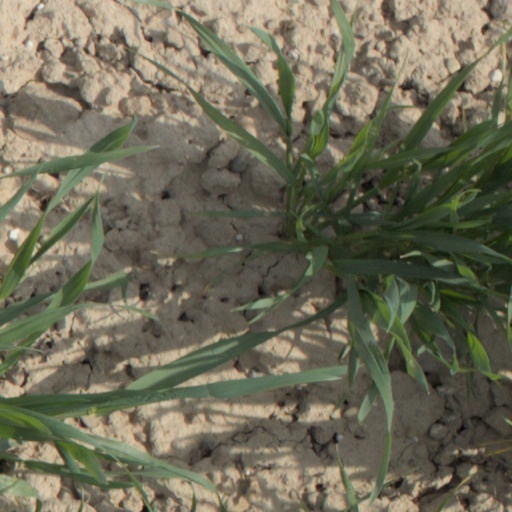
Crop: wheat